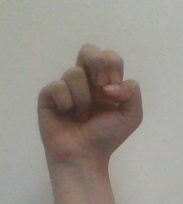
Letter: gaaf